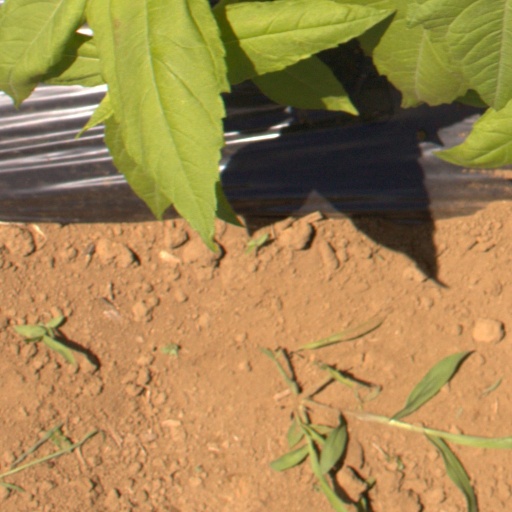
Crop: Jerusalem artichoke